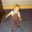
Label: baby